Paul Pétau

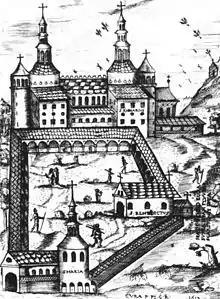
Engraving of Saint-Riquier (1612, Bibliothèque nationale de France) by Paul Petau.

After his death, his son Alexandre Pétau (died 1672) sold his massive collection of books for personal profit.